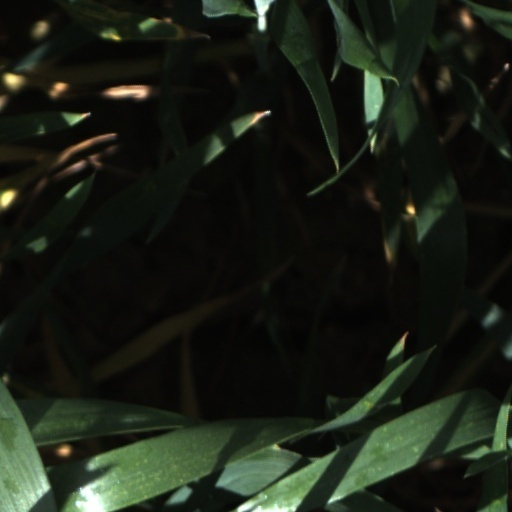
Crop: wheat